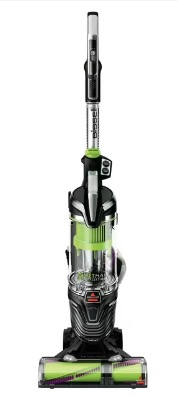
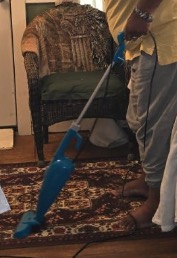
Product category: items_vacuum
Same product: no